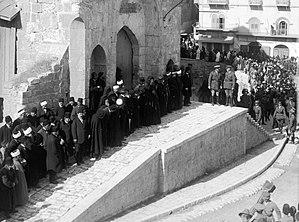
Le moutassarifat de Jérusalem ou sandjak de Jérusalem, est une province de l'Empire ottoman détachée du vilayet de Syrie en 1872, dotée d'un statut spécial et dépendant directement du gouvernement de Constantinople. Il se maintient jusqu'à la Première Guerre mondiale et à la conquête britannique en 1917-1918. En 1920, il est rattaché au mandat britannique de Palestine.